Casualties of Israeli attacks on the Gaza Strip

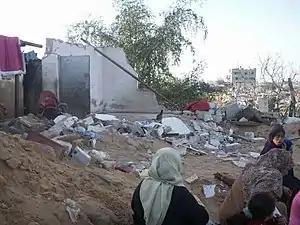
The Samouni house after bombing

The Zeitoun Incident took place on 5 January 2009 during Operation Cast Lead, after members of the Samouni extended family had been herded out of their homes and told to relocate to another building. In a dawn raid on the 4th, a raid into one Samouni house, using grenades and live fire, killed Ateya al-Samouni and severely wounded a four-year-old child, Ahmad, who was refused medical treatment. One of the Samoiuni men was fluent in Hebrew from working as a mechanic in Israel for 35 years and introduced the gathered members of Samouni family to Givati soldiers. The men were blindfolded and led away, and eventually 100 people, mostly women and children, were corralled into a cement block warehouse for storing fruit and vegetables.